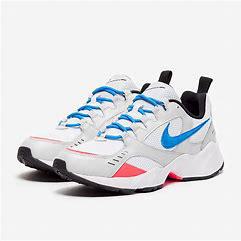
Brand: Nike
Model: Air Heights